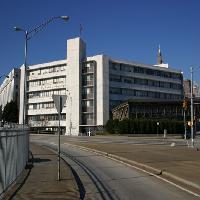
Weather: sun or clear